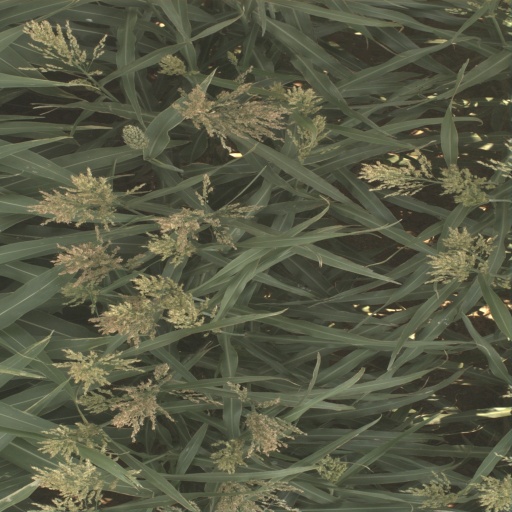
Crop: sorghum